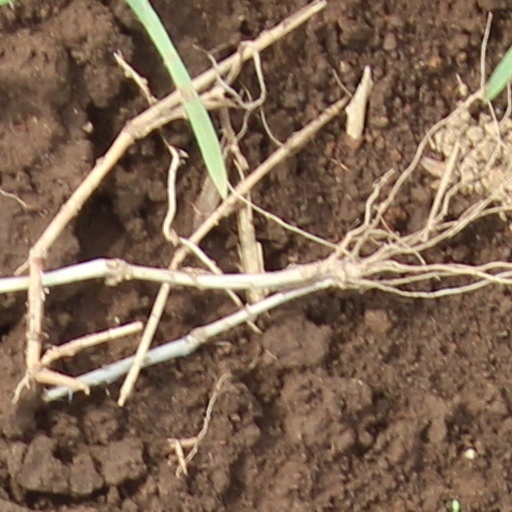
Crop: wheat